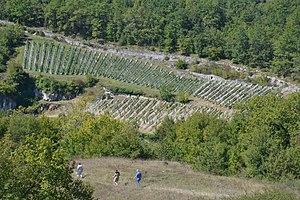
Vignes à Chasteaux (Corrèze, France).
Le corrèze, ex vin de pays de la Corrèze, est un vin français d'appellation d'origine contrôlée situé au sud du département de la Corrèze. Ce label concerne deux secteurs géographiques - le vignoble du Midi corrézien, et celui du canton de Donzenac - pour une surface extrêmement réduite de 71 hectares plantés en 2009.